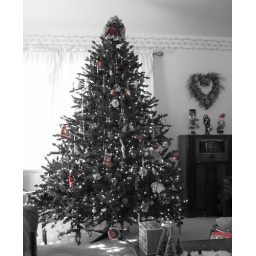
Christmas in black and white, with a little red